Fluvioglacial landform

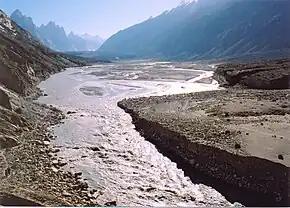
Braldu River below the Baltoro Glacier in Pakistan

After emerging from its ice tunnel a meltwater stream spreads out and slows down, depositing debris.